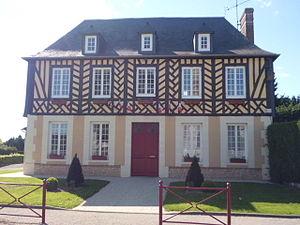
Le Pin est une commune française, située dans le département du Calvados en région Normandie, peuplée de 812 habitants.